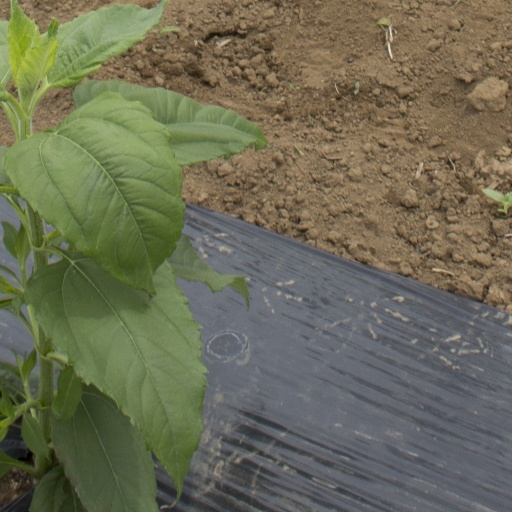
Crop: Jerusalem artichoke